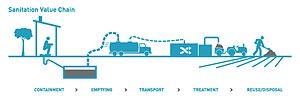
La gestion des boues de vidange, aussi appelée gestion des boues fécales, désigne la façon de gérer le contenu des fosses septiques et fosses de latrines, dont la vidange, le transport et le traitement. Elle s'occupe du mélange d'excréments humains et d'eau qui est stocké dans les systèmes décentralisés, par opposition aux eaux usées transportées dans les égouts et aux boues d'épuration qui en proviennet. La GBV est particulièrement importante dans les zones fortement peuplées des villes où les habitants n'ont pas accès au réseau d'assainissement, ce qui est le cas de la plupart des habitants des villes des pays en développement. La GBV est un service normalement fourni par les municipalités ou les opérateurs d'eau, qu'ils soient formels ou informels. Cependant, dans de nombreux pays en développement, ce service n'est pas fourni ou de manière partielle, posant de graves problèmes de pollution des eaux de surface et souterraines, avec des conséquences pour la santé des populations.
L'assainissement des excréta humains inclut un grand nombre de technologies. Ces technologies peuvent être regroupées selon la chaîne d'assainissement, partant des toilettes pour aller jusqu'au traitement et à une éventuelle valorisation des produits du traitement.